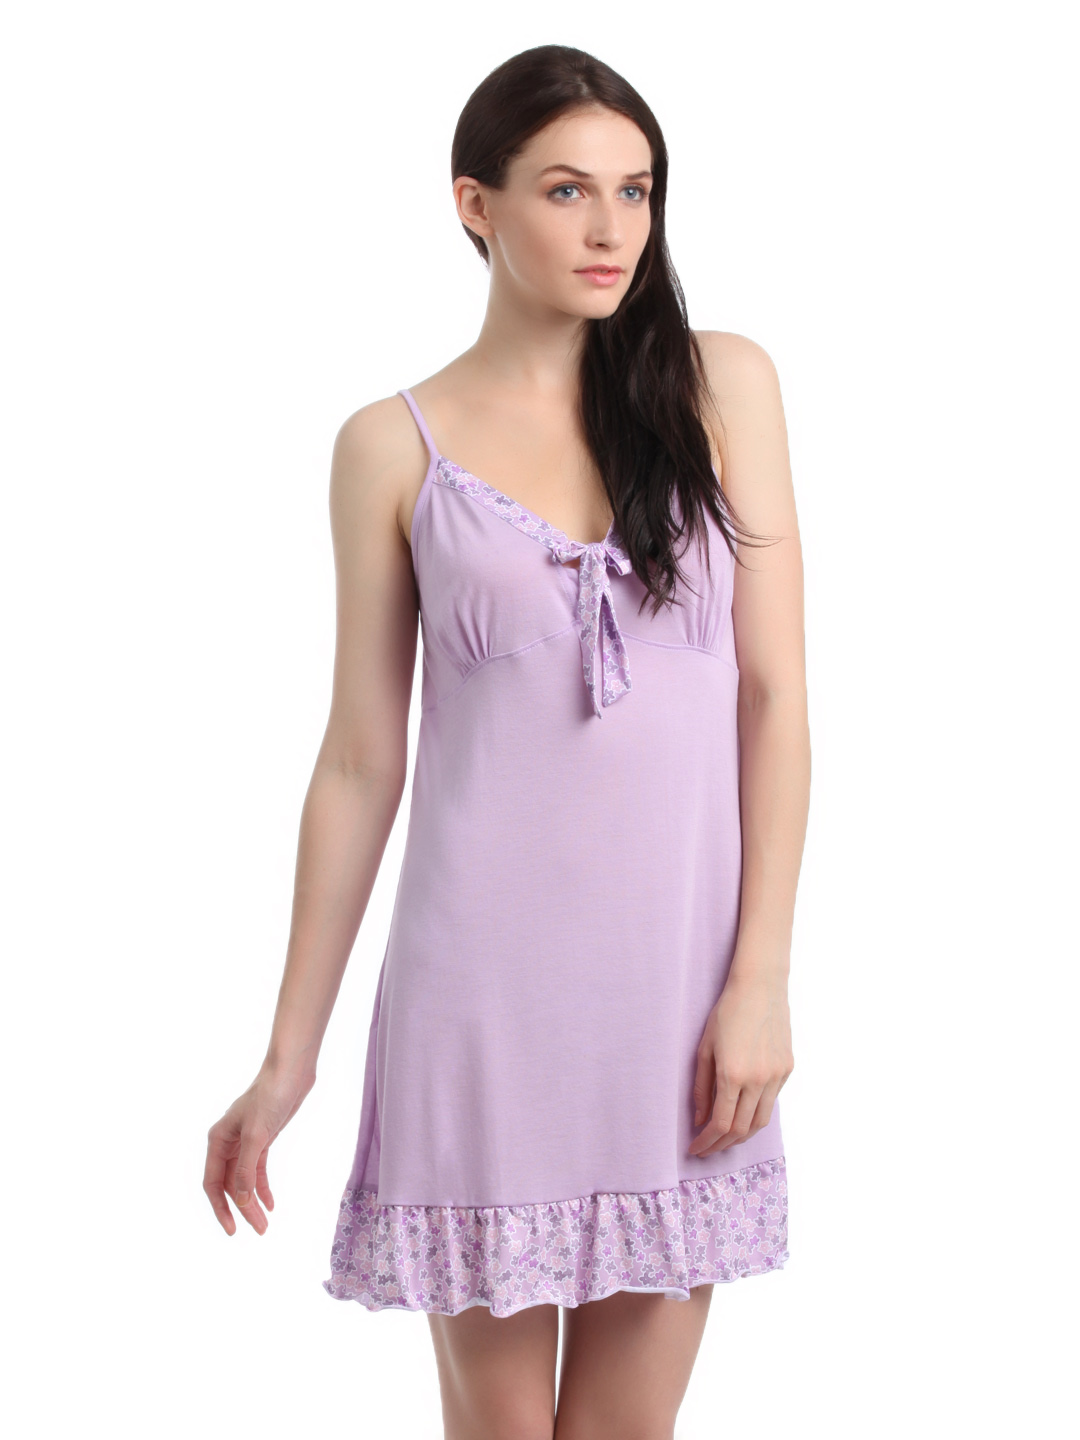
Enamor Women Lavender Nightdress
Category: Apparel / Loungewear and Nightwear / Nightdress
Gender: Women
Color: Lavender
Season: Summer 2017
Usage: Casual